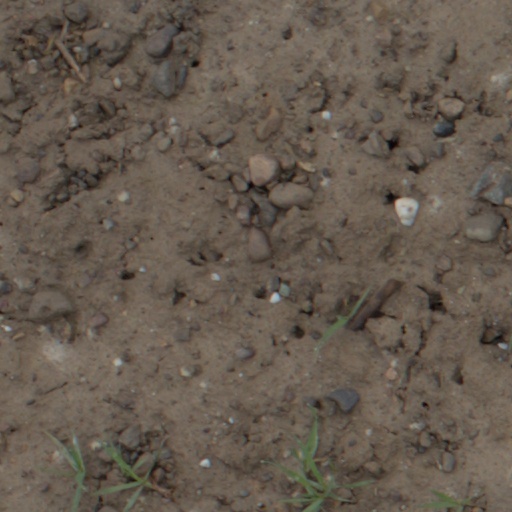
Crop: wheat